Charles F. Johnson

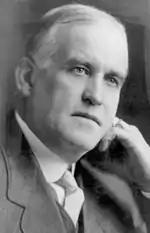

Charles Fletcher Johnson (February 14, 1859 – February 15, 1930) was a United States senator from Maine and a United States circuit judge of the United States Court of Appeals for the First Circuit.